Beulah, Gilead

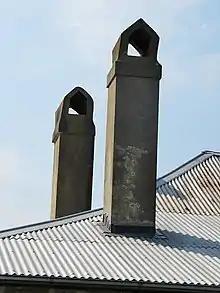
Chimneys

A single storey, Colonial Georgian style, three bay symmetrical homestead of coursed random stone construction. Double pitched roof (now corrugated iron) and stone flagged verandah. Principle eastern facade has a stucco and ashlar finish. The interior comprises a typical four room arrangement, with two principal rooms and two back rooms arranged around a central hall. It also features four "strangers" rooms' or verandah rooms, accessed externally, two off the front verandah and two off the rear, with an attached store at its south-western corner. Three chimneys, two to the north, one to the south.